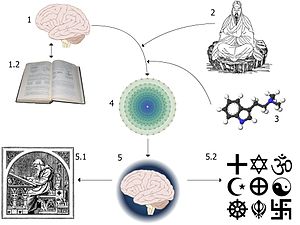
Religiøs oplevelse
Religiøs oplevelse
En religiøs oplevelse er en oplevelse, der lader et menneske opleve religion umiddelbart. Oplevelsen er altså ikke i sig selv afhængig af hverken tro eller tænkning. Ikke mere end f.eks. en farveoplevelse, en musikalsk oplevelse eller en humoristisk oplevelse er det. Spørgsmålet om tro kommer først ind i billedet bagefter, når man skal overveje, om oplevelsen var autentisk eller en hallucination.